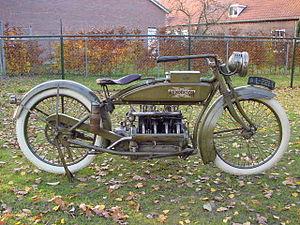
Excelsior Motor Manufacturing & Supply Company était une fabrique américaine de motos créée en 1907 et basée à Chicago. En 1912, la compagnie fut rachetée par Ignaz Schwinn, propriétaire des vélos Arnold, Schwinn & Co. La même année une Excelsior fut la première moto à être officiellement chronométrée à une vitesse de 100 milles par heure. La Société Henderson Motorcycle est devenue une division d'Excelsior quand Schwinn racheta Henderson en 1917. En 1928, Excelsior était à le troisième fabriquant de motos aux États-Unis derrière Indian et Harley-Davidson. La Grande Dépression convaincu Schwinn de fermer Excelsior en septembre 1931.
Henderson Motorcycle Company ou Henderson est un ancien fabricant de motos américain, fondé en 1911 à Détroit dans le Michigan, par les frères William et Thomas Henderson, fusionné en Excelsior-Henderson en 1917, en activité jusqu'en 1931. En 1998 les deux frères Henderson sont intronisés au Motorcycle Hall of Fame de Colombus dans l'Ohio.